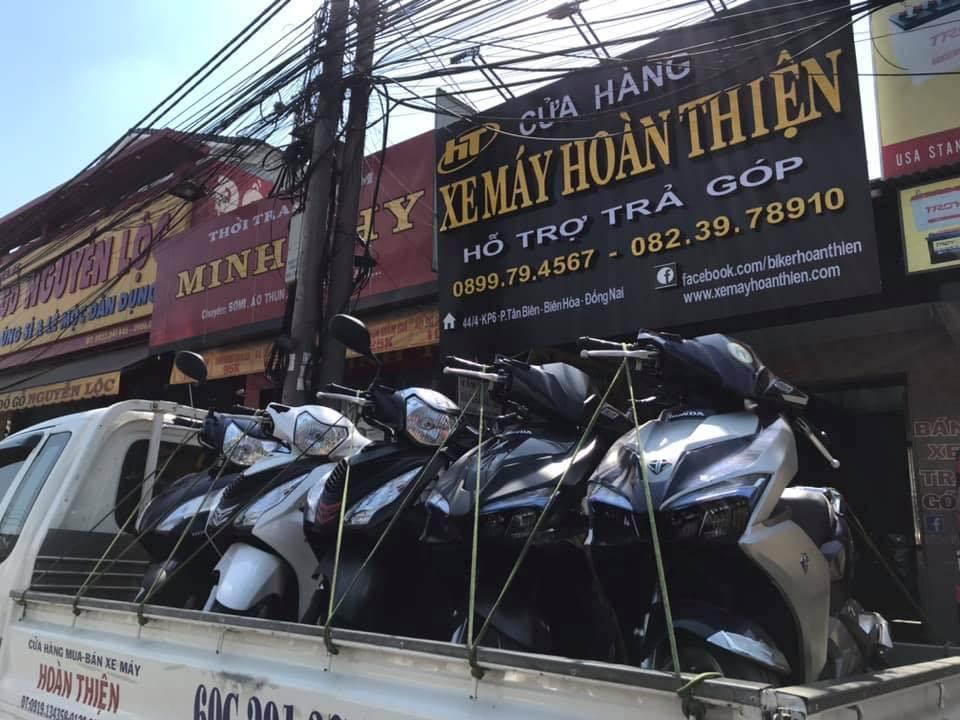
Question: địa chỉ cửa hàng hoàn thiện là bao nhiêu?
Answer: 4 414 - kp5 - p. tân biên - biên hòa- đồng nai